Political integration of India

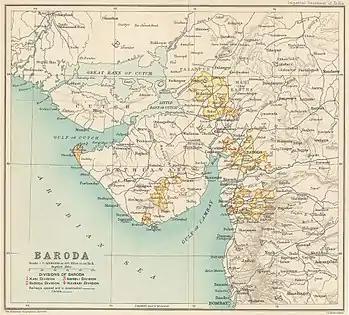
The Saurashtra and Kathiawar regions of Gujarat were home to over two hundred princely states, many with non-contiguous territories, as this map of Baroda shows.

The early history of British expansion in India was characterised by the co-existence of two approaches towards the existing princely states. The first was a policy of annexation, where the British sought to forcibly absorb the Indian princely states into the provinces which constituted their Empire in India. The second was a policy of indirect rule, where the British assumed paramountcy over princely states, but conceded to them sovereignty and varying degrees of internal self-government. During the early part of the 19th century, the policy of the British tended towards annexation, but the Indian Rebellion of 1857 forced a change in this approach, by demonstrating both the difficulty of absorbing and subduing annexed states, and the usefulness of princely states as a source of support. In 1858, the policy of annexation was formally renounced, and British relations with the remaining princely states thereafter were based on subsidiary alliances, whereby the British exercised paramountcy over all princely states, with the British crown as ultimate suzerain, but at the same time respected and protected them as allies, taking control of their external relations. The exact relations between the British and each princely state were regulated by individual treaties and varied widely, with some states having complete internal self-government, others being subject to significant control in their internal affairs, and some rulers being in effect little more than the owners of landed estates, with little autonomy.